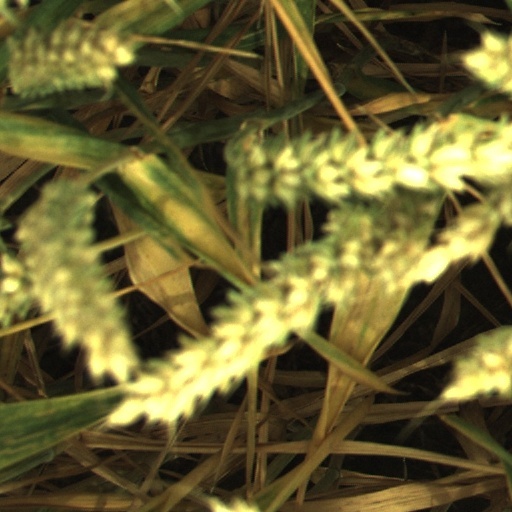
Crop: wheat